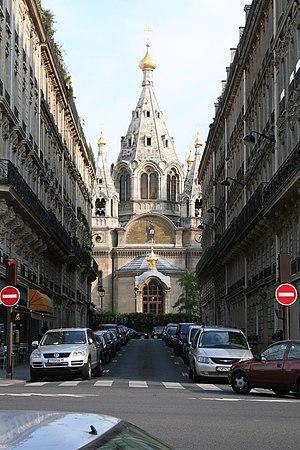
Boulevard Courcelles, Paris VIII.
La rue Pierre-le-Grand est une voie du 8ᵉ arrondissement de Paris.